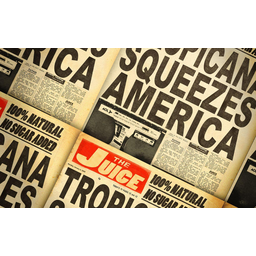
Label: paper